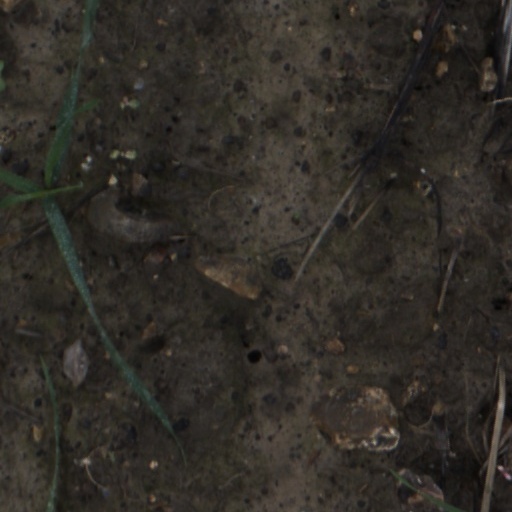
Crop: wheat